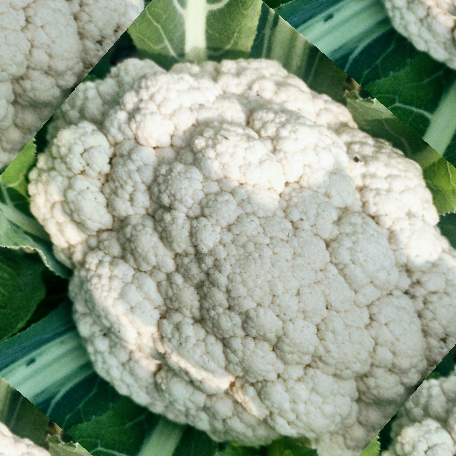
Label: Disease Free